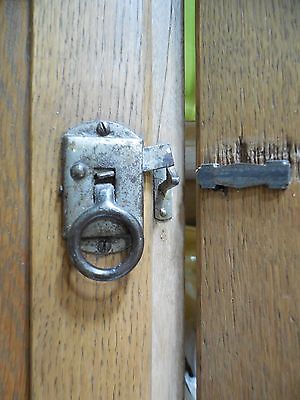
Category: cabinet